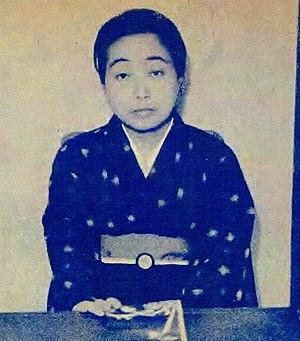
Kiku Amino est une écrivaine japonaise, traductrice de littérature anglaise et russe.